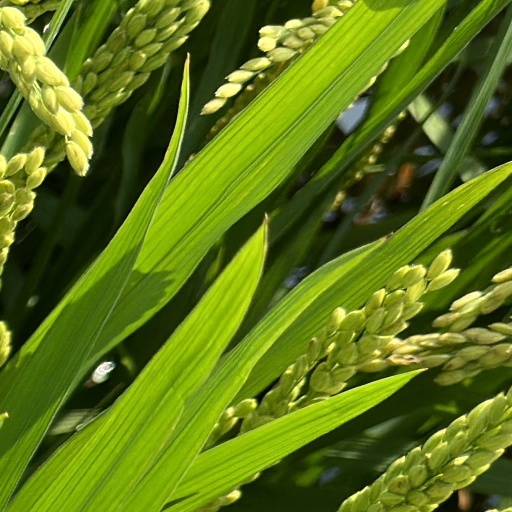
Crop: rice